Battle of the Lys (1918)

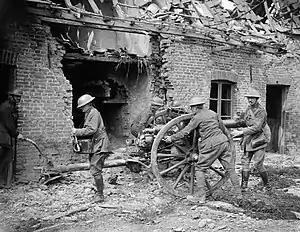
British gunners with 18-pounder at Saint Floris

The Kemmelberg is a height commanding the area between Armentières and Ypres. On 17–19 April, the German Fourth Army attacked and was repulsed by the British.